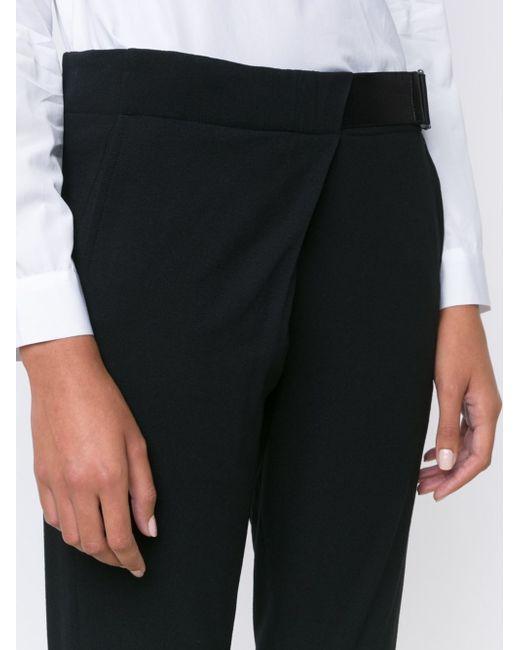
Schwarze Wildlederhose ohne Gürtellöcher für Damen